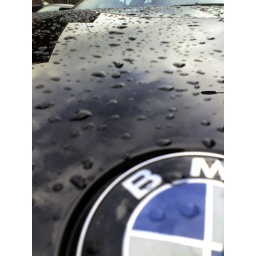
Padlocking my bike near a big black (wet) bird.